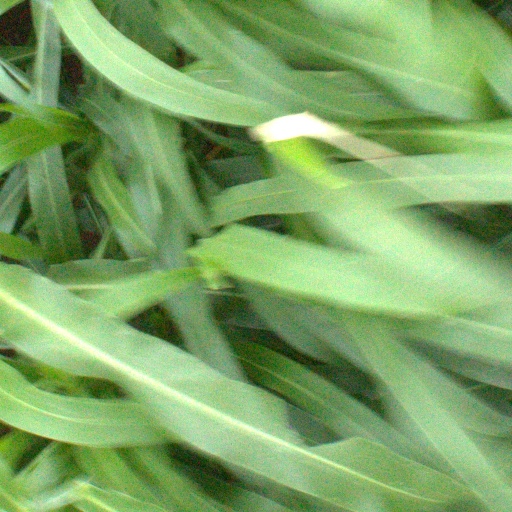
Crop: sorghum